Wolfgang Lüth

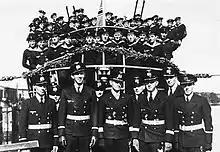
Group photo of sailors and naval officers

In March 1943 Lüth set out for a second patrol off South Africa and in the Indian Ocean, in particular the waters around Mauritius. This patrol lasted 205 days (23 March 1943 – 14 October 1943) making it the second longest of the war. (The longest combat patrol of World War II was 225 days in length, which was achieved by Eitel-Friedrich Kentrat as commander of the .) Lüth sank 10 ships totaling on this patrol, which turned out to be his last. While at sea he was promoted to "Korvettenkapitän" on 1 April 1943. Later that month, he received news that he had been awarded the Knight's Cross of the Iron Cross with Oak Leaves and Swords.